Kehra

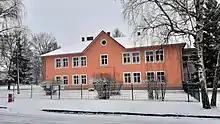
Kindergarten Lastetare

The first kindergarten started operating in Kehra Manor in 1946. It was operated by the pulp mill. A new building for the kindergarten was built on Laste street in 1954. The kindergarten and the local nursery were merged in 1972, the resulting establishment became known as "Kehra Tselluloosi- ja Paberikombinaadi lastepäevakodu". The local sovkhoz opened kindergarten Lepatriinu on March 1, 1980, in Lehtmetsa village. The pulp mill's kindergarten was temporarily closed in 1992 because the pulp mill went bankrupt. The pulp mill's kindergarten became known as Lastetare in 1995. Currently both kindergartens are operated by Anija parish.